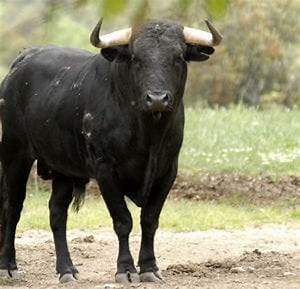
Label: cow